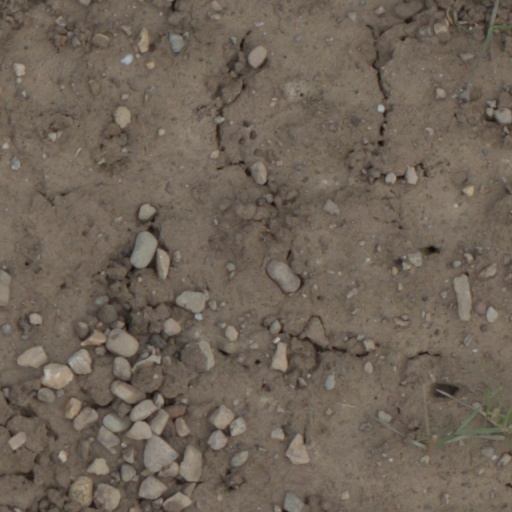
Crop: wheat